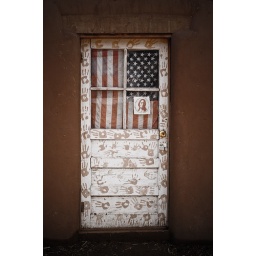
An American flag hangs in the window of a door in Taos Pueblo, New Mexico.